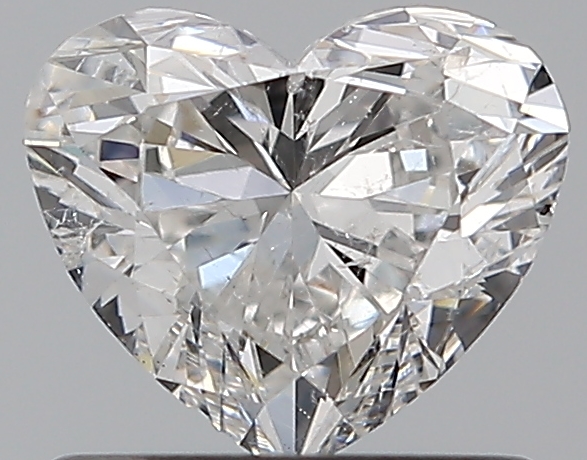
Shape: heart
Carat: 0.71
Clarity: SI2
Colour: F
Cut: EX
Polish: VG
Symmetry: GD
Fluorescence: F
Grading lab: GIA
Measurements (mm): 5.34 x 6.19 x 3.47